Songhai architecture

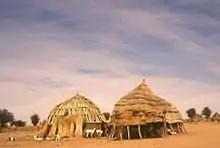
Traditional round Zarma hut near Niamey, Niger

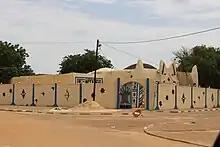
Zarmakoy Palace

In Songhai homelands, rural areas consist of fortified enclosures where family groups known as “"windi"”lives. A typical rural Songhai house is either round with mud walls or rectangular with walls made of sun-dried mud bricks, often featuring thatched roofs. The Songhai predominantly reside in houses within walled or fenced enclosures, which usually include a main house for the husband and smaller dwellings for each of his wives and their children. Traditional houses are huts called “"Bugu".” Social activities commonly occur outside in the compound, where food is prepared and consumed, and people visit each other in the evening.